Bernie Ecclestone

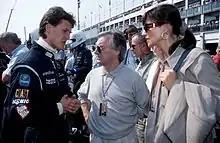
Michael Schumacher meeting Ecclestone in September 1991 at a sportscar race at Magny-Cours, France (Ecclestone's then-wife Slavica on the right)

In parallel to his activities as team owner, Ecclestone formed the Formula One Constructors Association (FOCA) in 1974 with Frank Williams, Colin Chapman, Teddy Mayer, Ken Tyrrell, and Max Mosley. He became increasingly involved with his roles at FISA and the FOCA in the 1970s, in particular with negotiating the sport's television rights, in his decades-long advocacy for team control.